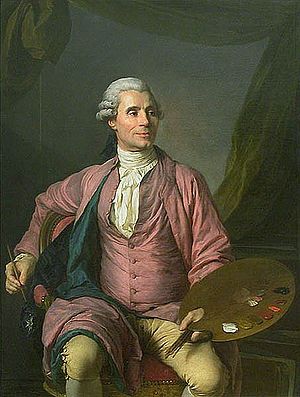
Joseph-Marie Vien
Joseph Marie Vien, portræt af Joseph Siffred Duplessis (1784)
Joseph-Marie Vien, comte de l'Empire var en fransk maler. Han var den sidste indehaver af posten som Premier peintre du Roi. Hans hustru, Marie-Thérèse Reboul, og hans søn, Joseph-Marie Vien den yngre, var også malere.